Bateaux Mouches

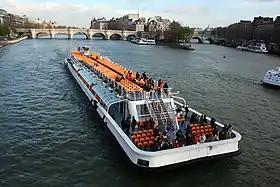
A "Bateau Mouche" on the Seine near Pont Neuf

Bateaux Mouches are open, long, and often glass-covered excursion boats that provide visitors to Paris with a view of the center of the city from along the river Seine. They also operate on Parisian canals such as Canal Saint-Martin, which is partially subterranean.